Pioneer Mine

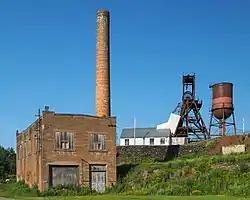
The Pioneer Mine's surface structures viewed from the northeast

The Pioneer Mine was an underground iron mine in Ely, Minnesota, United States, in operation from 1889 to 1967. It is one of only two such mines on the Vermilion Range whose above-ground structures are still standing, the other being the Soudan Mine. The Pioneer Mine Buildings and "A" Headframe were listed on the National Register of Historic Places as a historic district in 1978 for their state-level significance in the themes of engineering and industry. They were nominated for being some of the last vestiges of a once-common mining technique on the Vermilion Range.